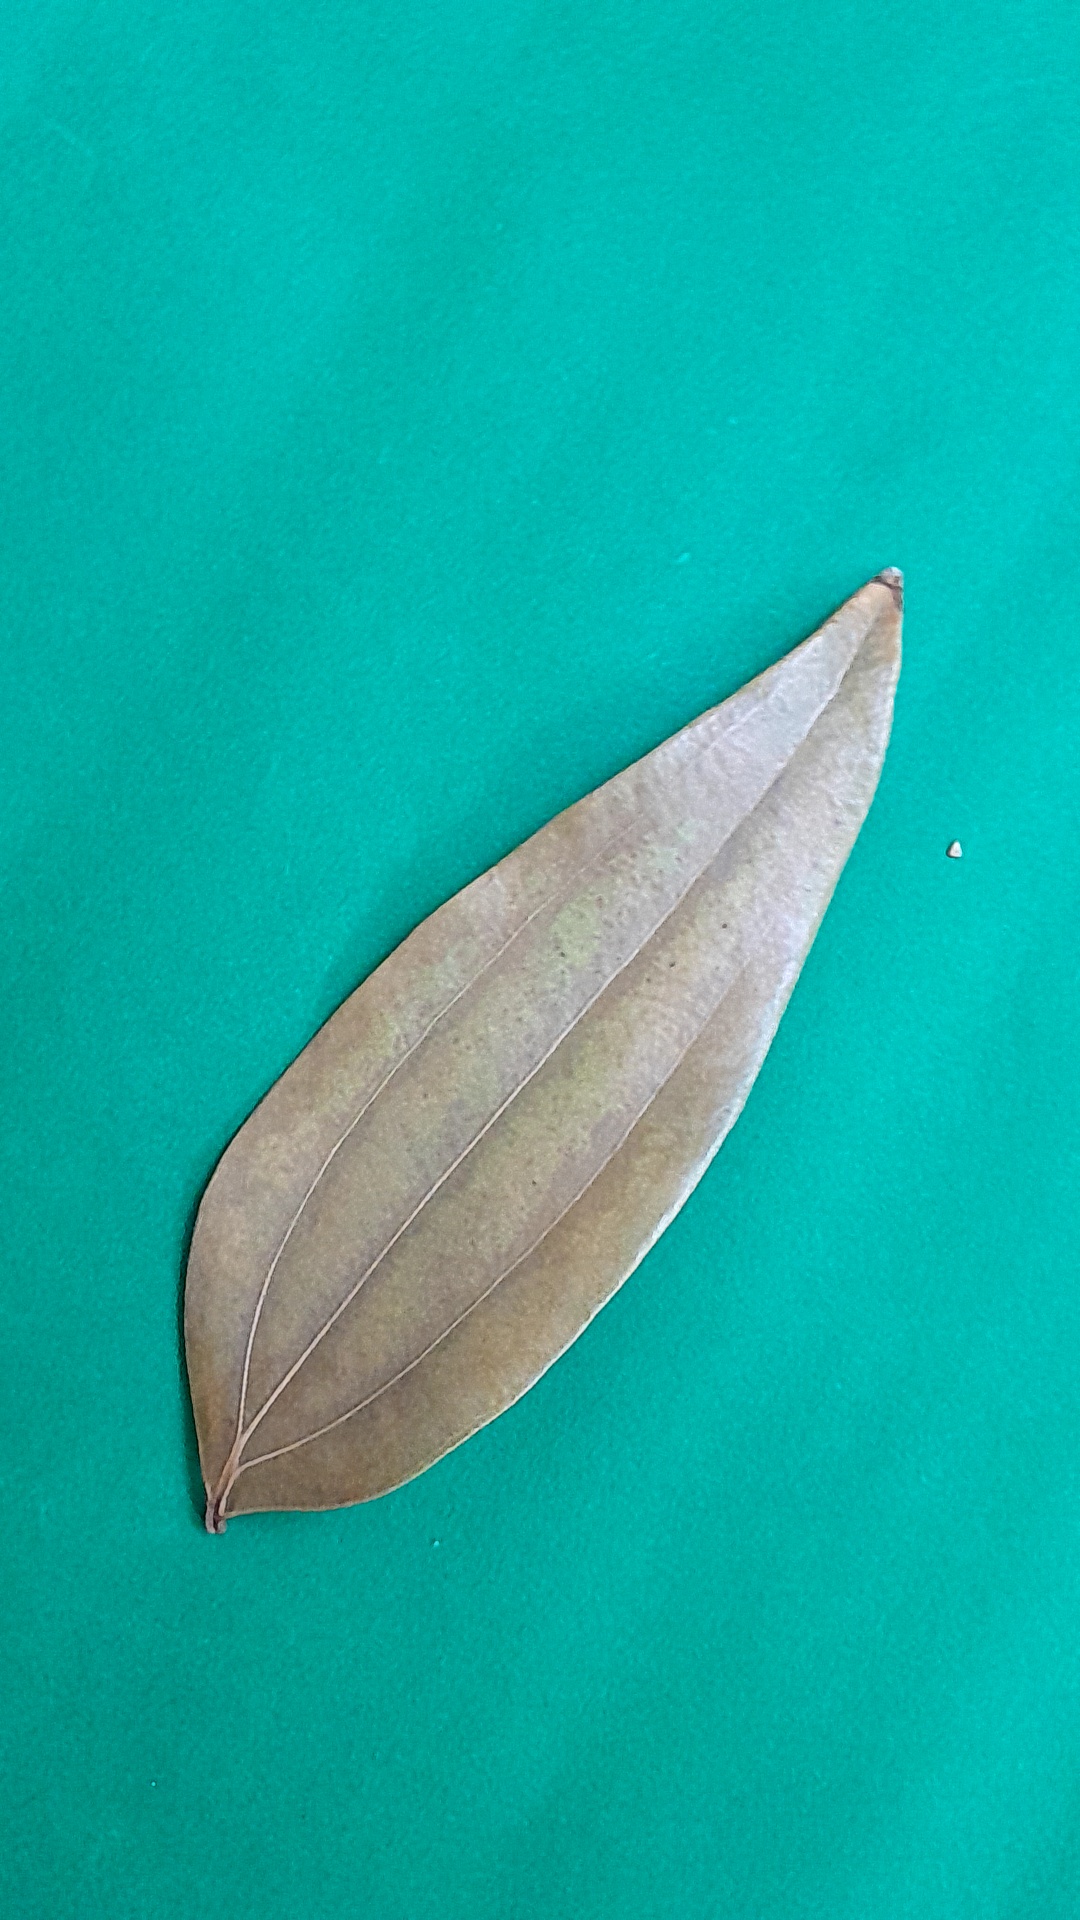
Label: Dry Leaf